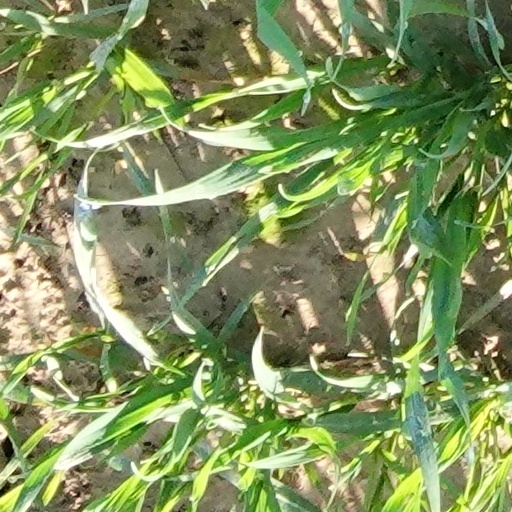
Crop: wheat